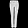
Label: Trouser